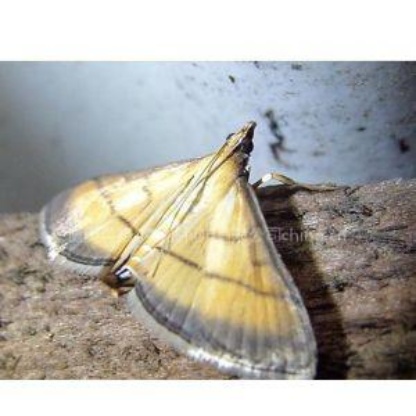
Nhãn: Sâu cuốn lá nhỏ ( Rice leaf folder)